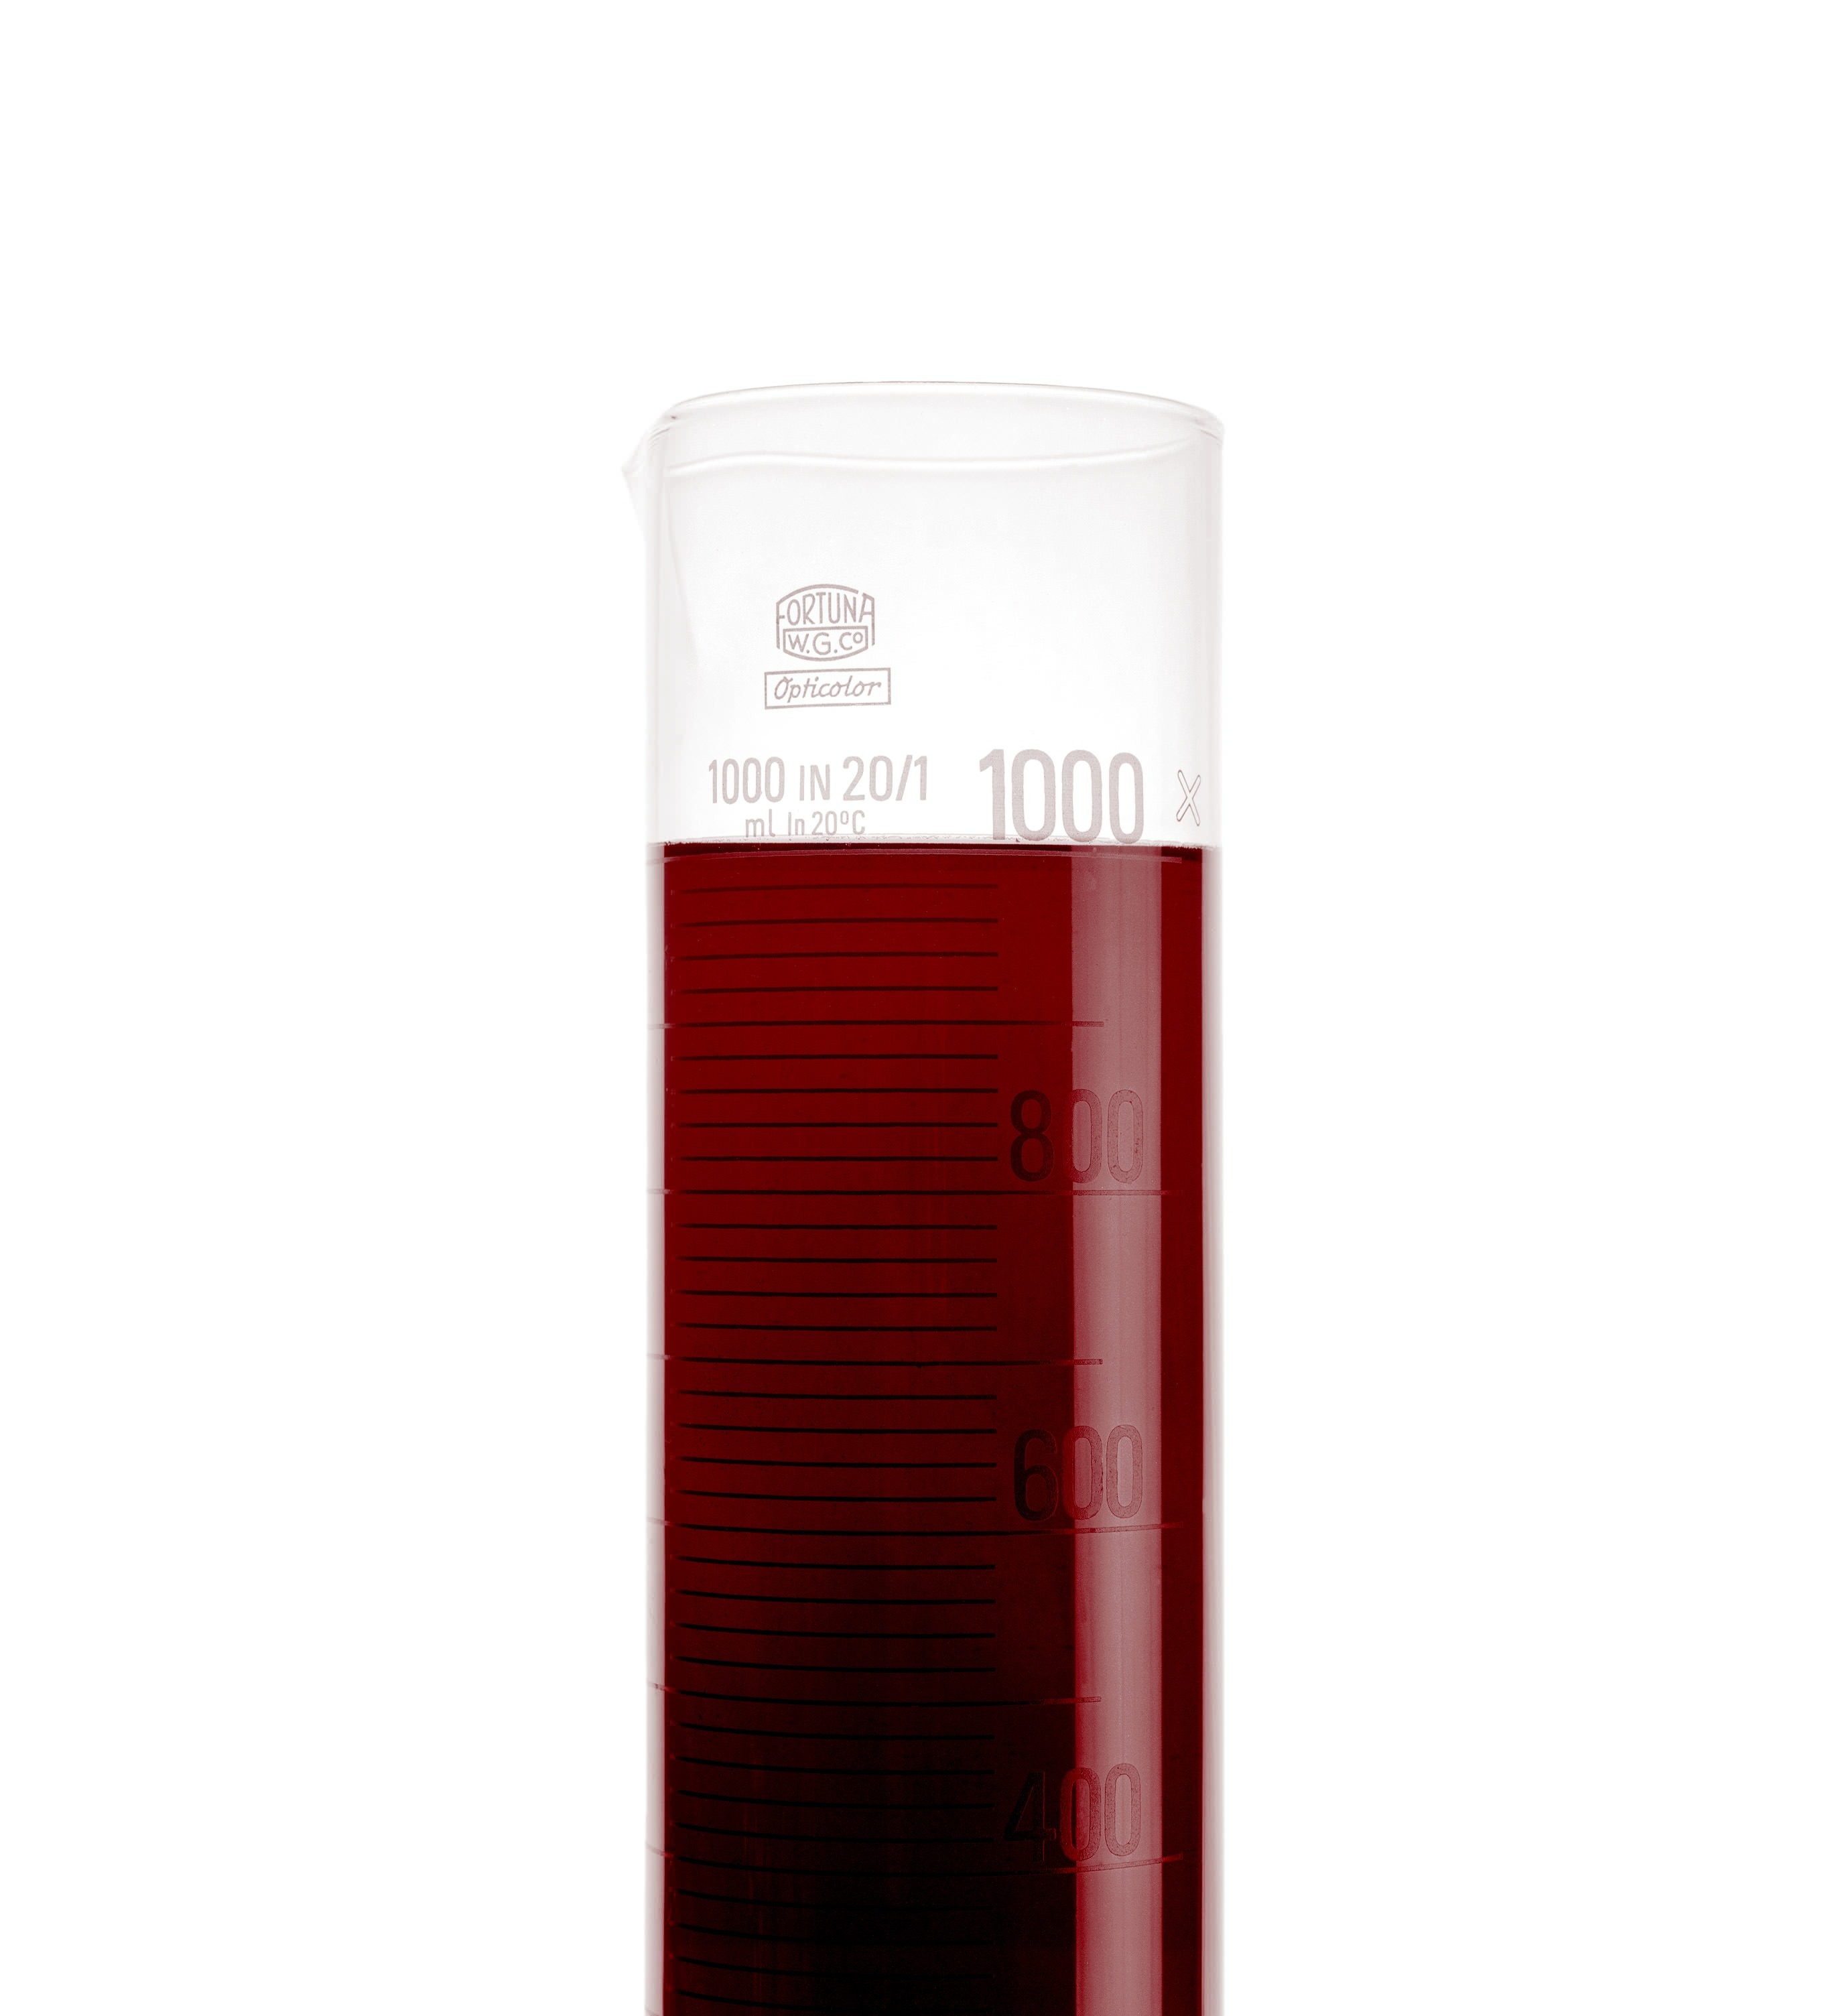
glass, drink, bottle, measure, scale, lighting, juice, science, laboratory, chemistry, scala, distilled beverage